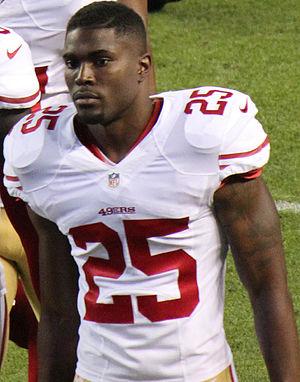
James « Jimmy » Ward, né le 18 juillet 1991 à Racine au Wisconsin, est un joueur américain de football américain évoluant au poste de safety.